Networker (train)

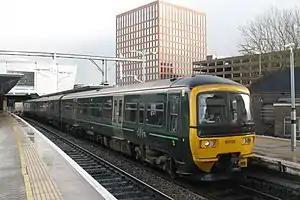
Great Western Railway liveried Class 165 Networker at Reading

The Networker is a family of multiple-unit passenger trains which operate on the British railway system. They were built in the late 1980s and early 1990s by British Rail Engineering Limited (which became part of ABB in September 1992) and Metro Cammell. The trains were built for the Network SouthEast (NSE) sector of British Rail, which is where their name comes from.